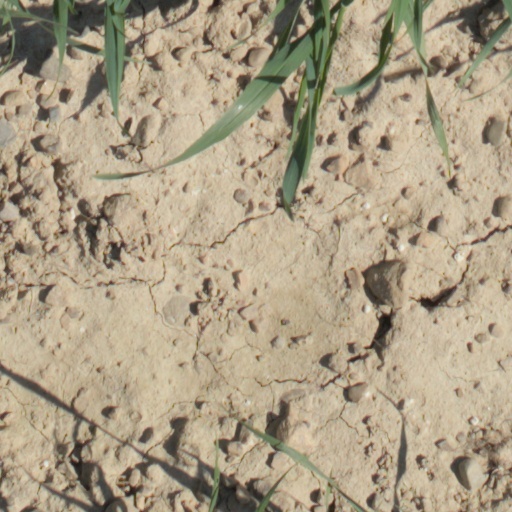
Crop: wheat